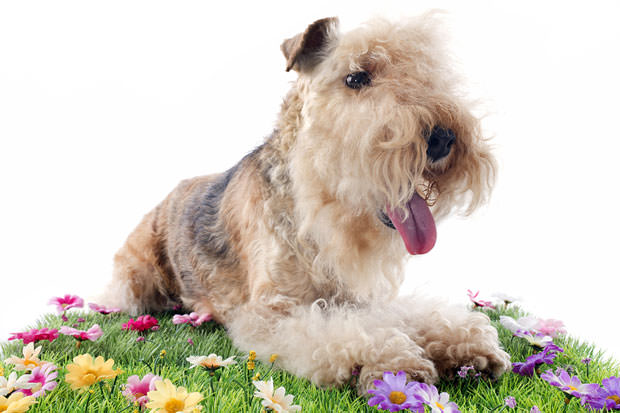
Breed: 216-n000017-Lakeland_terrier